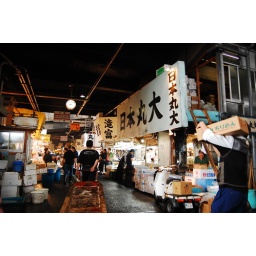
Tsukiji fish market in Tokyo.